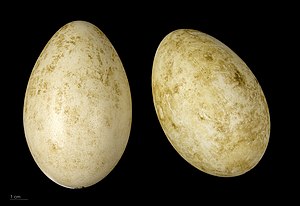
Indisk gås
Anser indicus
Indisk gås er en gås, som opholder sig i Centralasien i tusinder af kolonier nær søer ved bjerge. Den lægger 3-8 æg i sin rede, som er yndet spise for krager, ræve og havørne.